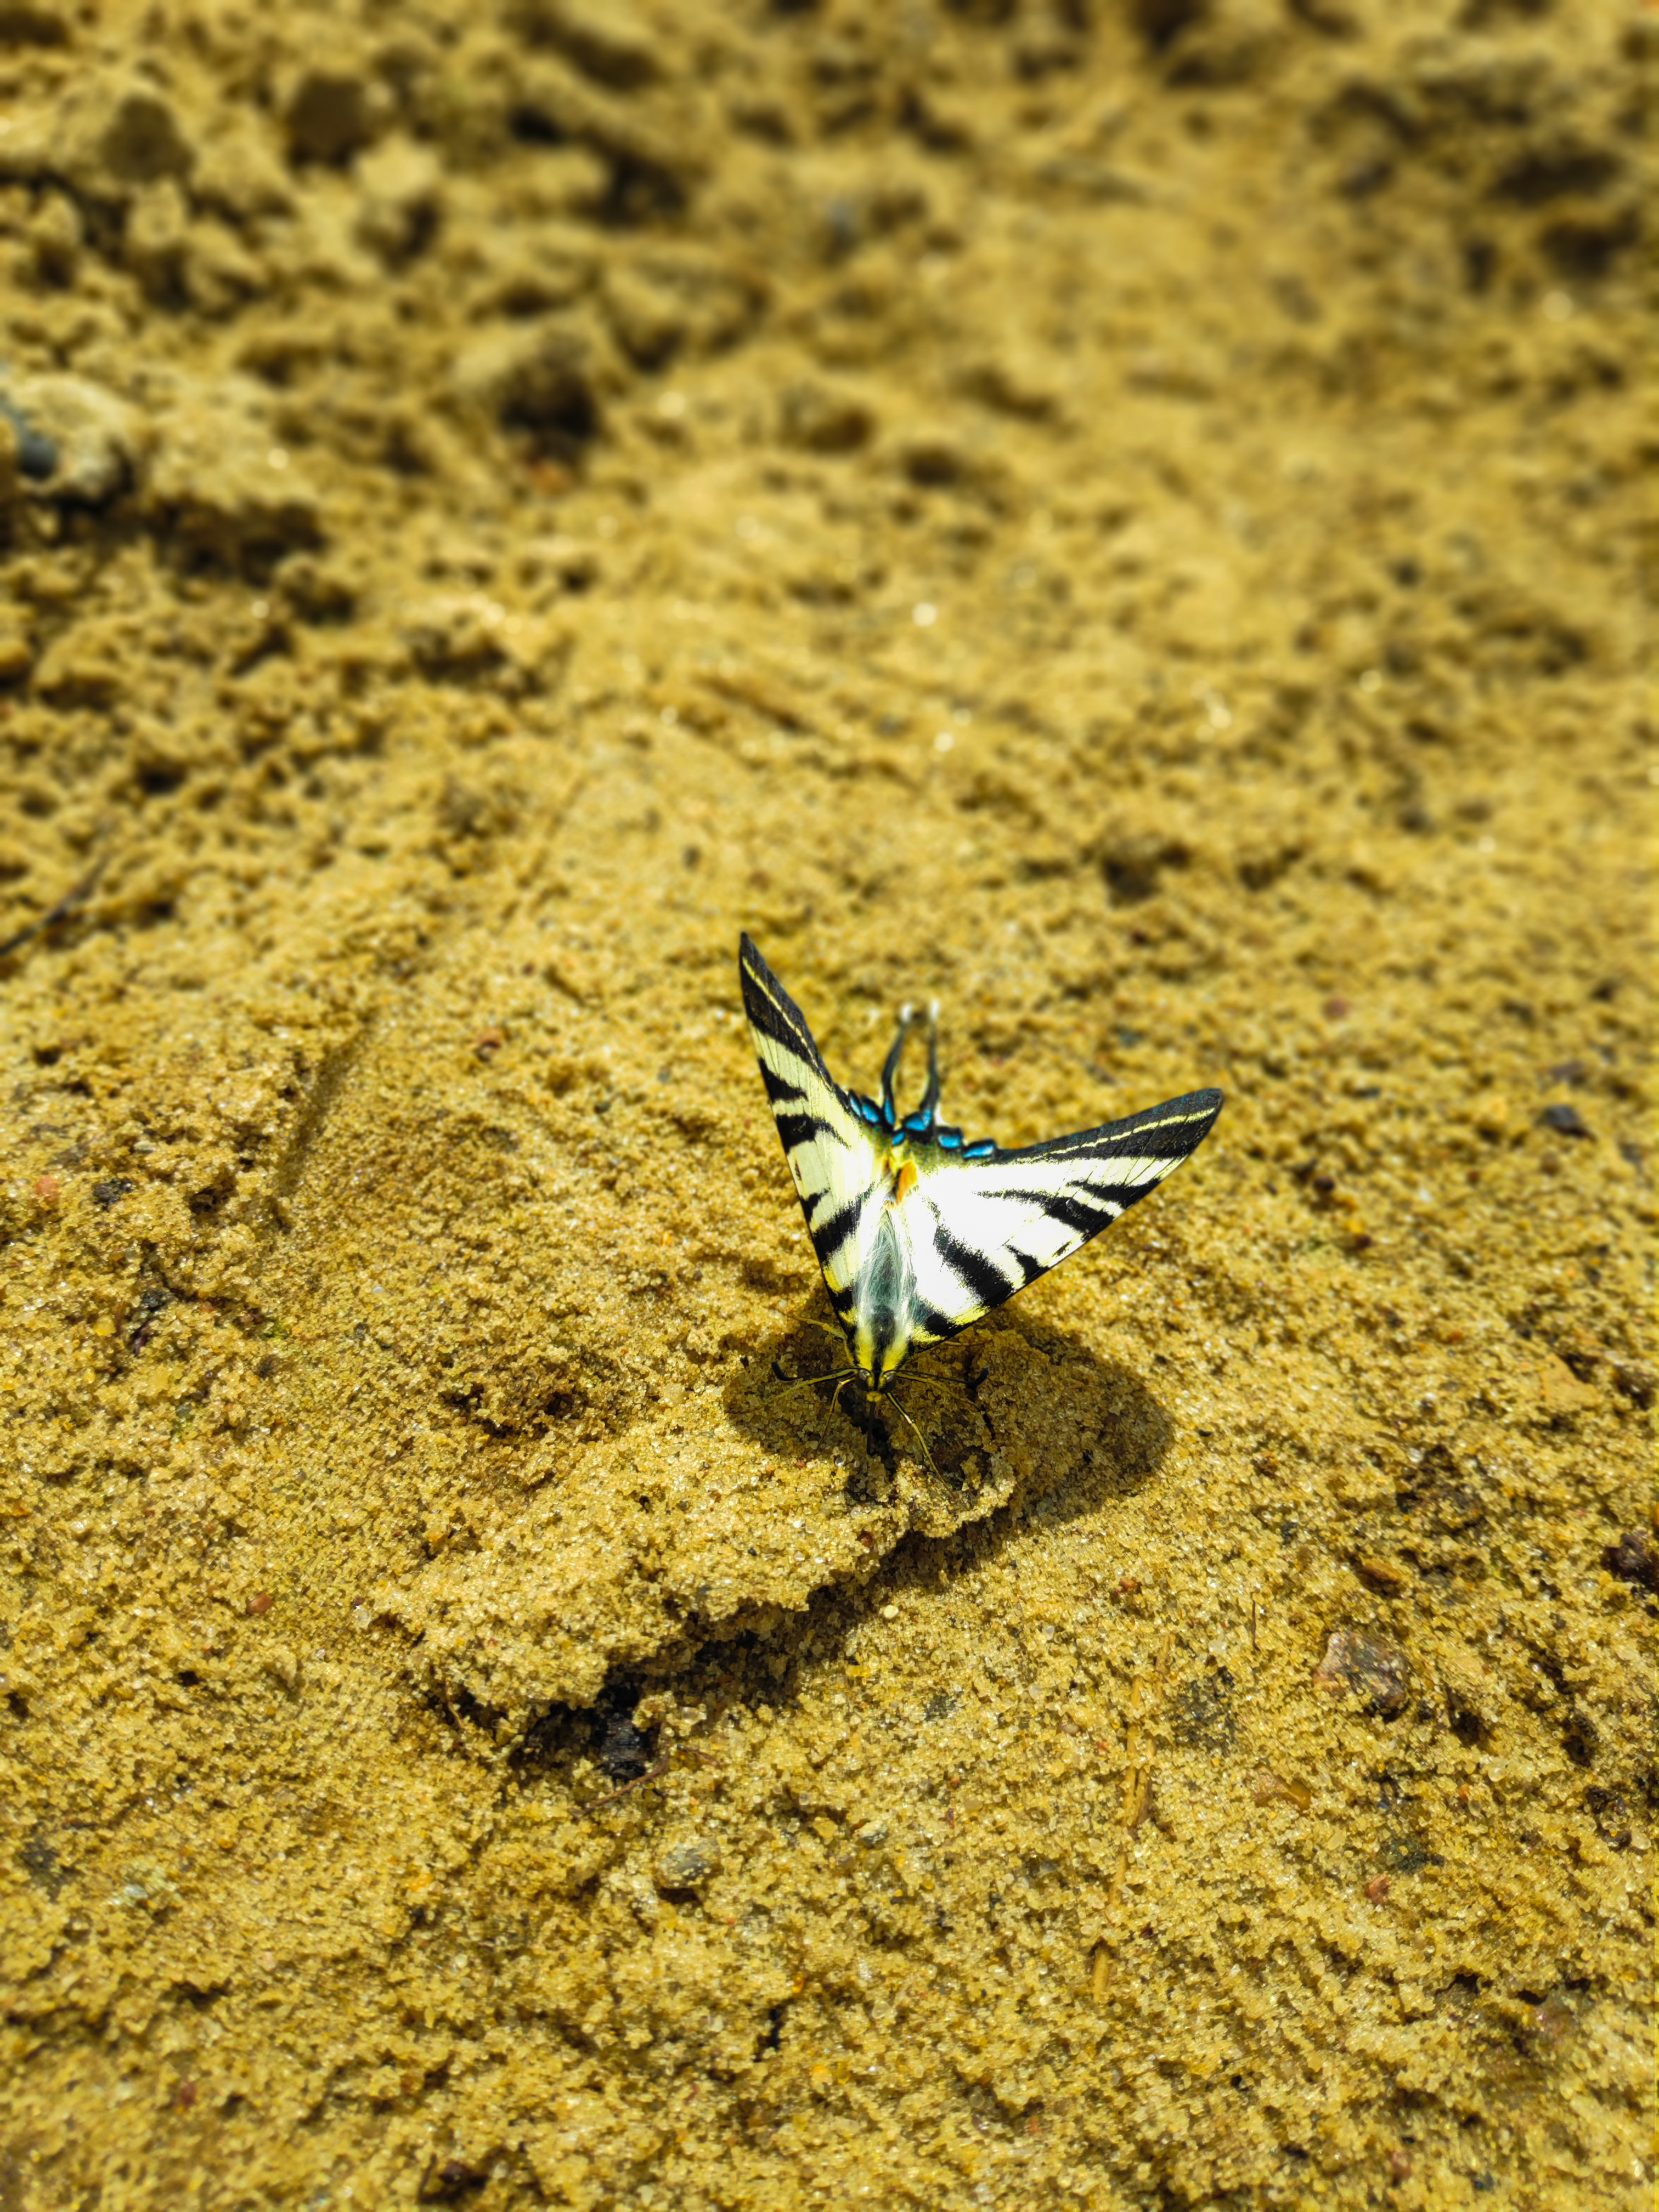
butterfly, soil, leaf, sand, plant, wildlife, insect